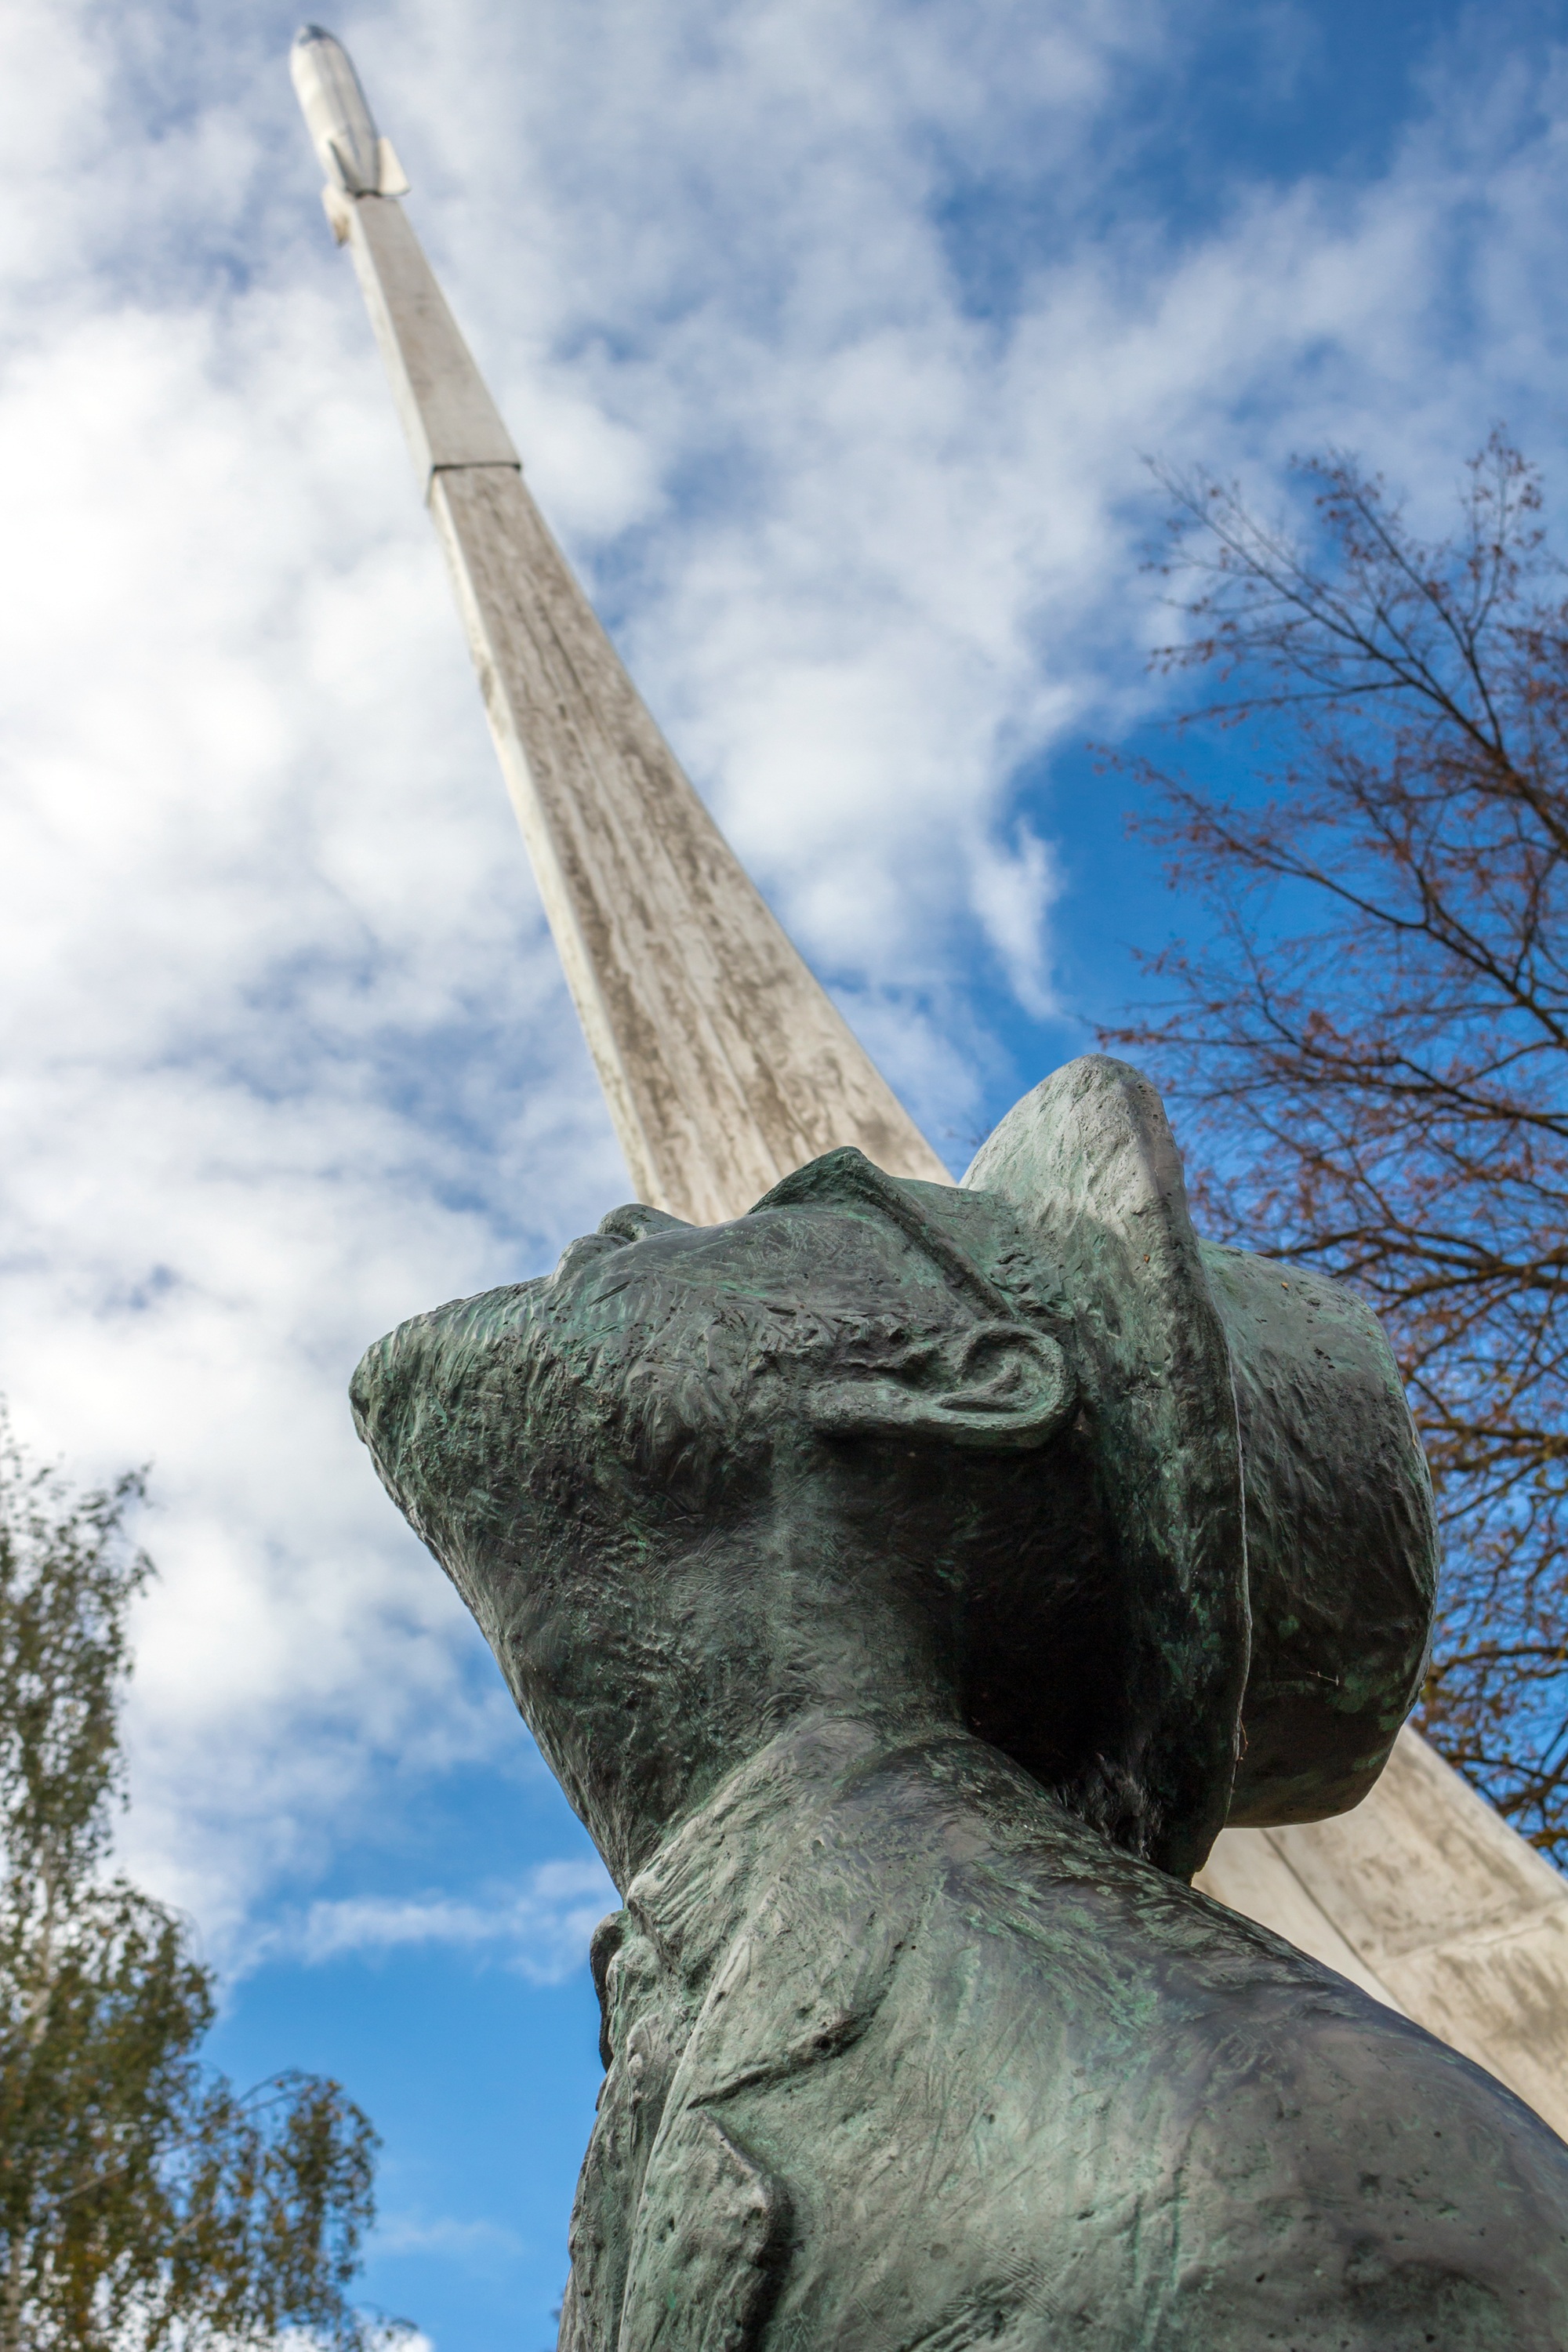
tree, cosmos, monument, statue, flight, rocket, blue sky, gargoyle, old town, sculpture, memorial, art, clouds, clear sky, russia, borovsk, tsiolkovsky, cosmist, astronautics, rocket science, scientist, genius